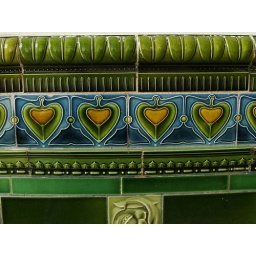
From the inside of an office building in Azul, Buenos Aires, Argentina